NOiSE

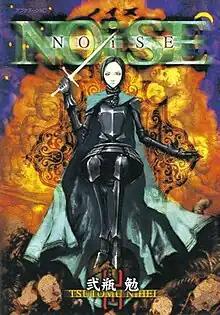
Volume cover, featuring Musubi on top of early silicon creatures

NOiSE is a Japanese manga series written and illustrated by Tsutomu Nihei. It is a prequel to his ten-volume work, "Blame!". "Noise" offers some information concerning the Megastructure's origins and initial size, as well as the origins of Silicon life. The book also includes "Blame", a one-shot prototype for "Blame!", which originally debuted in October 1995.